Saiyuki Reload: Zeroin

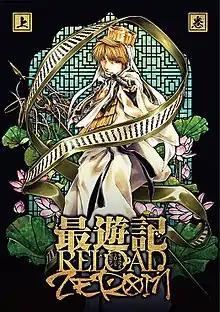
"Saiyuki Reload: Zeroi"n volume one Blu-ray cover by DMM pictures

is a remake of "Saiyuki Reload Gunlock" and the fifth season of the "Saiyuki" anime television series adapted from the manga of "Saiyuki Reload" by Kazuya Minekura and produced by Liden Films.